Clinton Young

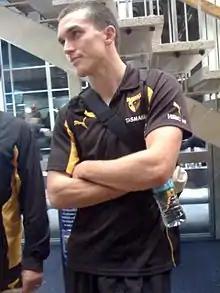
Young with Hawthorn in 2008

He was recruited from Minyip-Murtoa and North Ballarat U18's. Young started the 2005 season on the rookie list, he was promoted to the senior list later that year. Young made his debut at AFL level in Round 16, 2005 for the Hawthorn Football Club. He finished the season with seven games of experience where he showed a lot of potential. In 2006 he played the first seven games of the season, his performance was reasonably consistent during this period. After being out of the side several weeks, Young made a return in Round 12 against Richmond at York Park in Launceston. This was to be his best game for the season as he recorded then career highs of 21 kicks, 24 disposals and 13 marks as his team defeated Richmond comfortably. His 13 marks was equal best on his team.